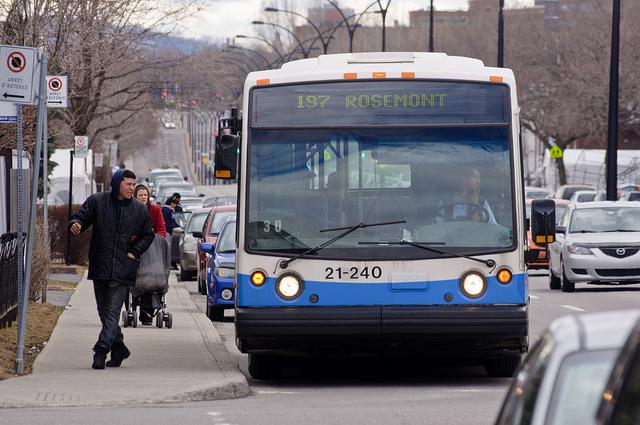
A large white and blue bus driving down a street.